The Amazing Race Australia 2

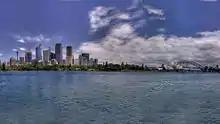
The 2nd season of "The Amazing Race Australia" started at the eastern approach of the Royal Botanic Garden alongside Farm Cove overlooking the Sydney Harbour skyline.

On 17 July 2011, the Seven Network announced that the show was renewed for a second edition.